Hall Caine Airport

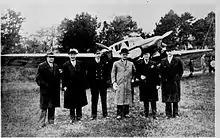
The opening of Hall Caine Airport, Tuesday, 30 April 1935. Left to right: T.J. Rubens and J.J. Faragher, vice-chairman and chairman of Ramsey Town Commissioners; Captain Oscar Garden (pilot); Alderman J. Skillicorn (Mayor of Douglas); Percy Shimmin (Douglas Town Clerk) and W.E. Faragher (Ramsey Town Clerk)

On completion of the expansion, Aircraft Exchange and Mart became the lessees of the aerodrome as scheduled services were about to commence. W. Thurgood of United Airways Limited visited Hall Caine Airport in early April and announced a skeleton service between the UK and the Isle of Man was to be introduced immediately, and this, in turn, was to be upgraded to a full scheduled service beginning in May. The occasion was marked by an official ceremony at Stanley Park. Those in attendance included Sir Philip Sassoon, Alderman J. Skillicorn (Mayor of Douglas), the Mayor of Carlisle, Sir Kingsley Wood and Derwent Hall Caine.